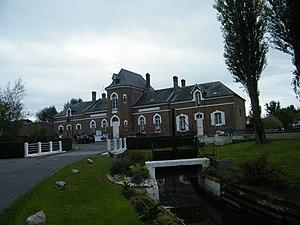
Mairie-école
Favières est une commune française située dans le département de la Somme, en région Hauts-de-France.